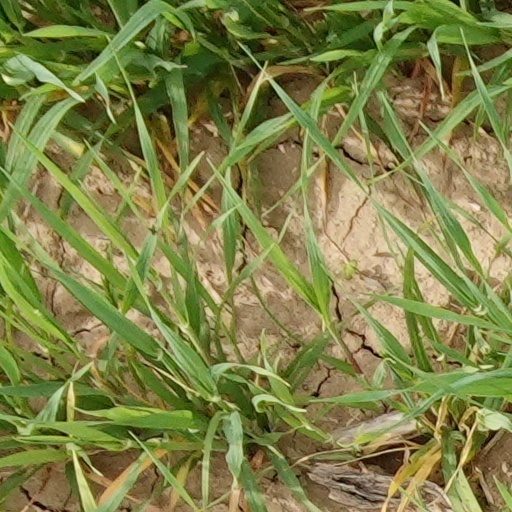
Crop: wheat